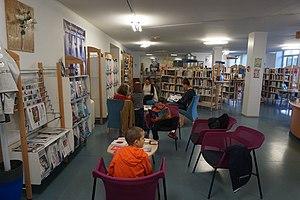
Accueil et espace presse
Hasparren est une commune française, située dans le département des Pyrénées-Atlantiques en région Nouvelle-Aquitaine.